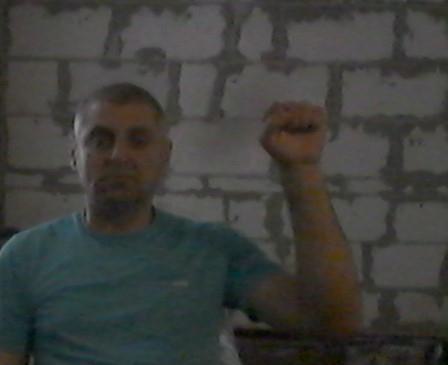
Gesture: fist